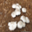
Label: mushroom